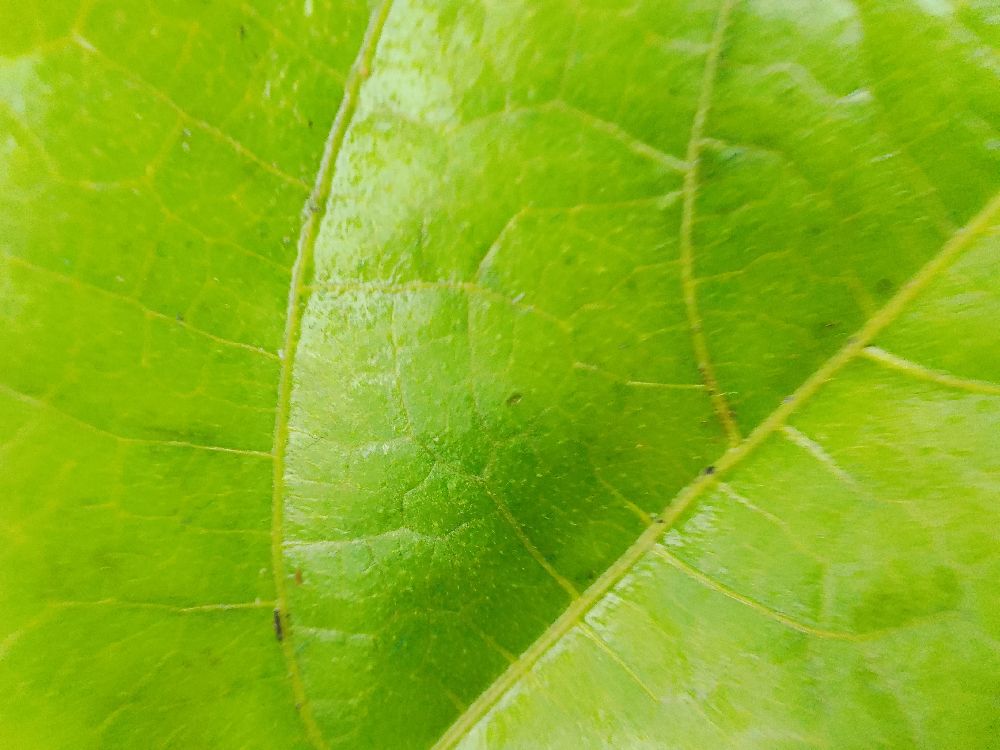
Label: healthy